Jacob Ellehammer

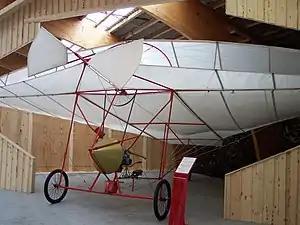
Replica of Ellehammer's 1906 aircraft in the Danmarks Flymuseum

In 1903 Ellehammer made his prototype motorcycle. He designed and made the three-cylinder radial engine that powered it. After further development it was put into production in 1904 as the "Elleham". The initial versions were powered by a Zédel enigine. Later models also used a 330cc single-cylinder Peugeot Frères engine. In all over 1,000 "Elleham" motorcycles were sold including sidecar model for the Post Danmark.